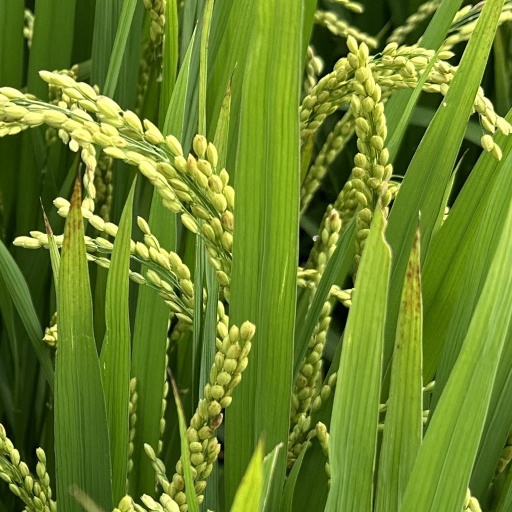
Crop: rice